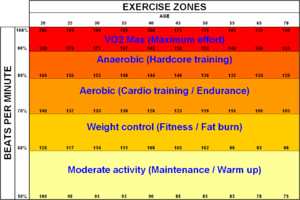
Zones d'exercice de travail (selon la formule de Fox et Haskell entre 20 ans et 70 ans)